Oniel Cousins

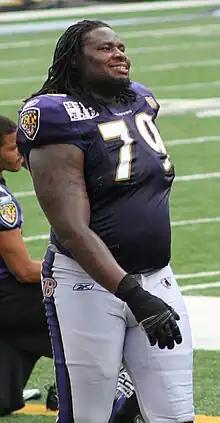
Cousins at M&T Bank Stadium in 2011

Oniel Theodore Cousins (born June 29, 1984) is a Jamaican-born former professional American football guard and tackle. He was selected by the Baltimore Ravens in the third round of the 2008 NFL draft. He played college football at Texas–El Paso. He also played for the Cleveland Browns and Tampa Bay Buccaneers.